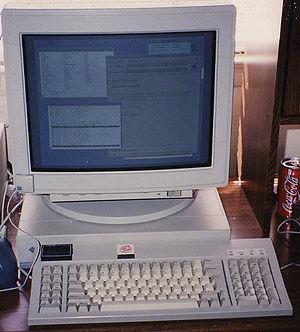
La société Sun Microsystems conçoit, fabrique et commercialise toute une gamme de produits.
SPARCstation désignait une gamme de stations de travail commercialisées par Sun Microsystems, conçues autour des processeurs SPARC. Elles étaient déclinées en boîtier à plat ou en tour.